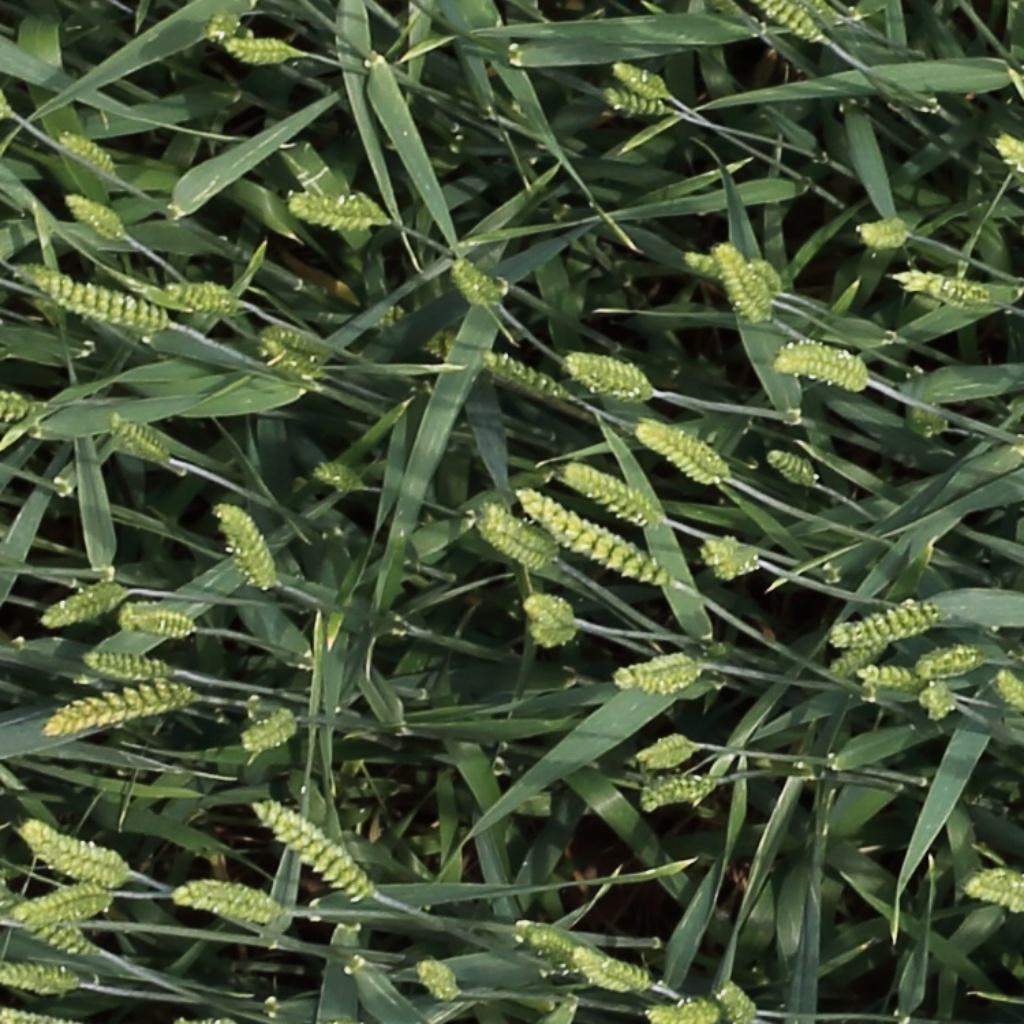
Country: Switzerland
Location: Usask
Wheat development stage: Filling